Diprion

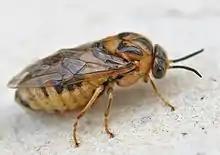
"Diprion pini"

Diprion is a genus of conifer sawflies in the family Diprionidae. There are at least 12 described species in "Diprion".